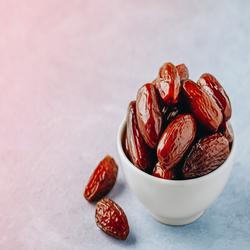
Label: Dates